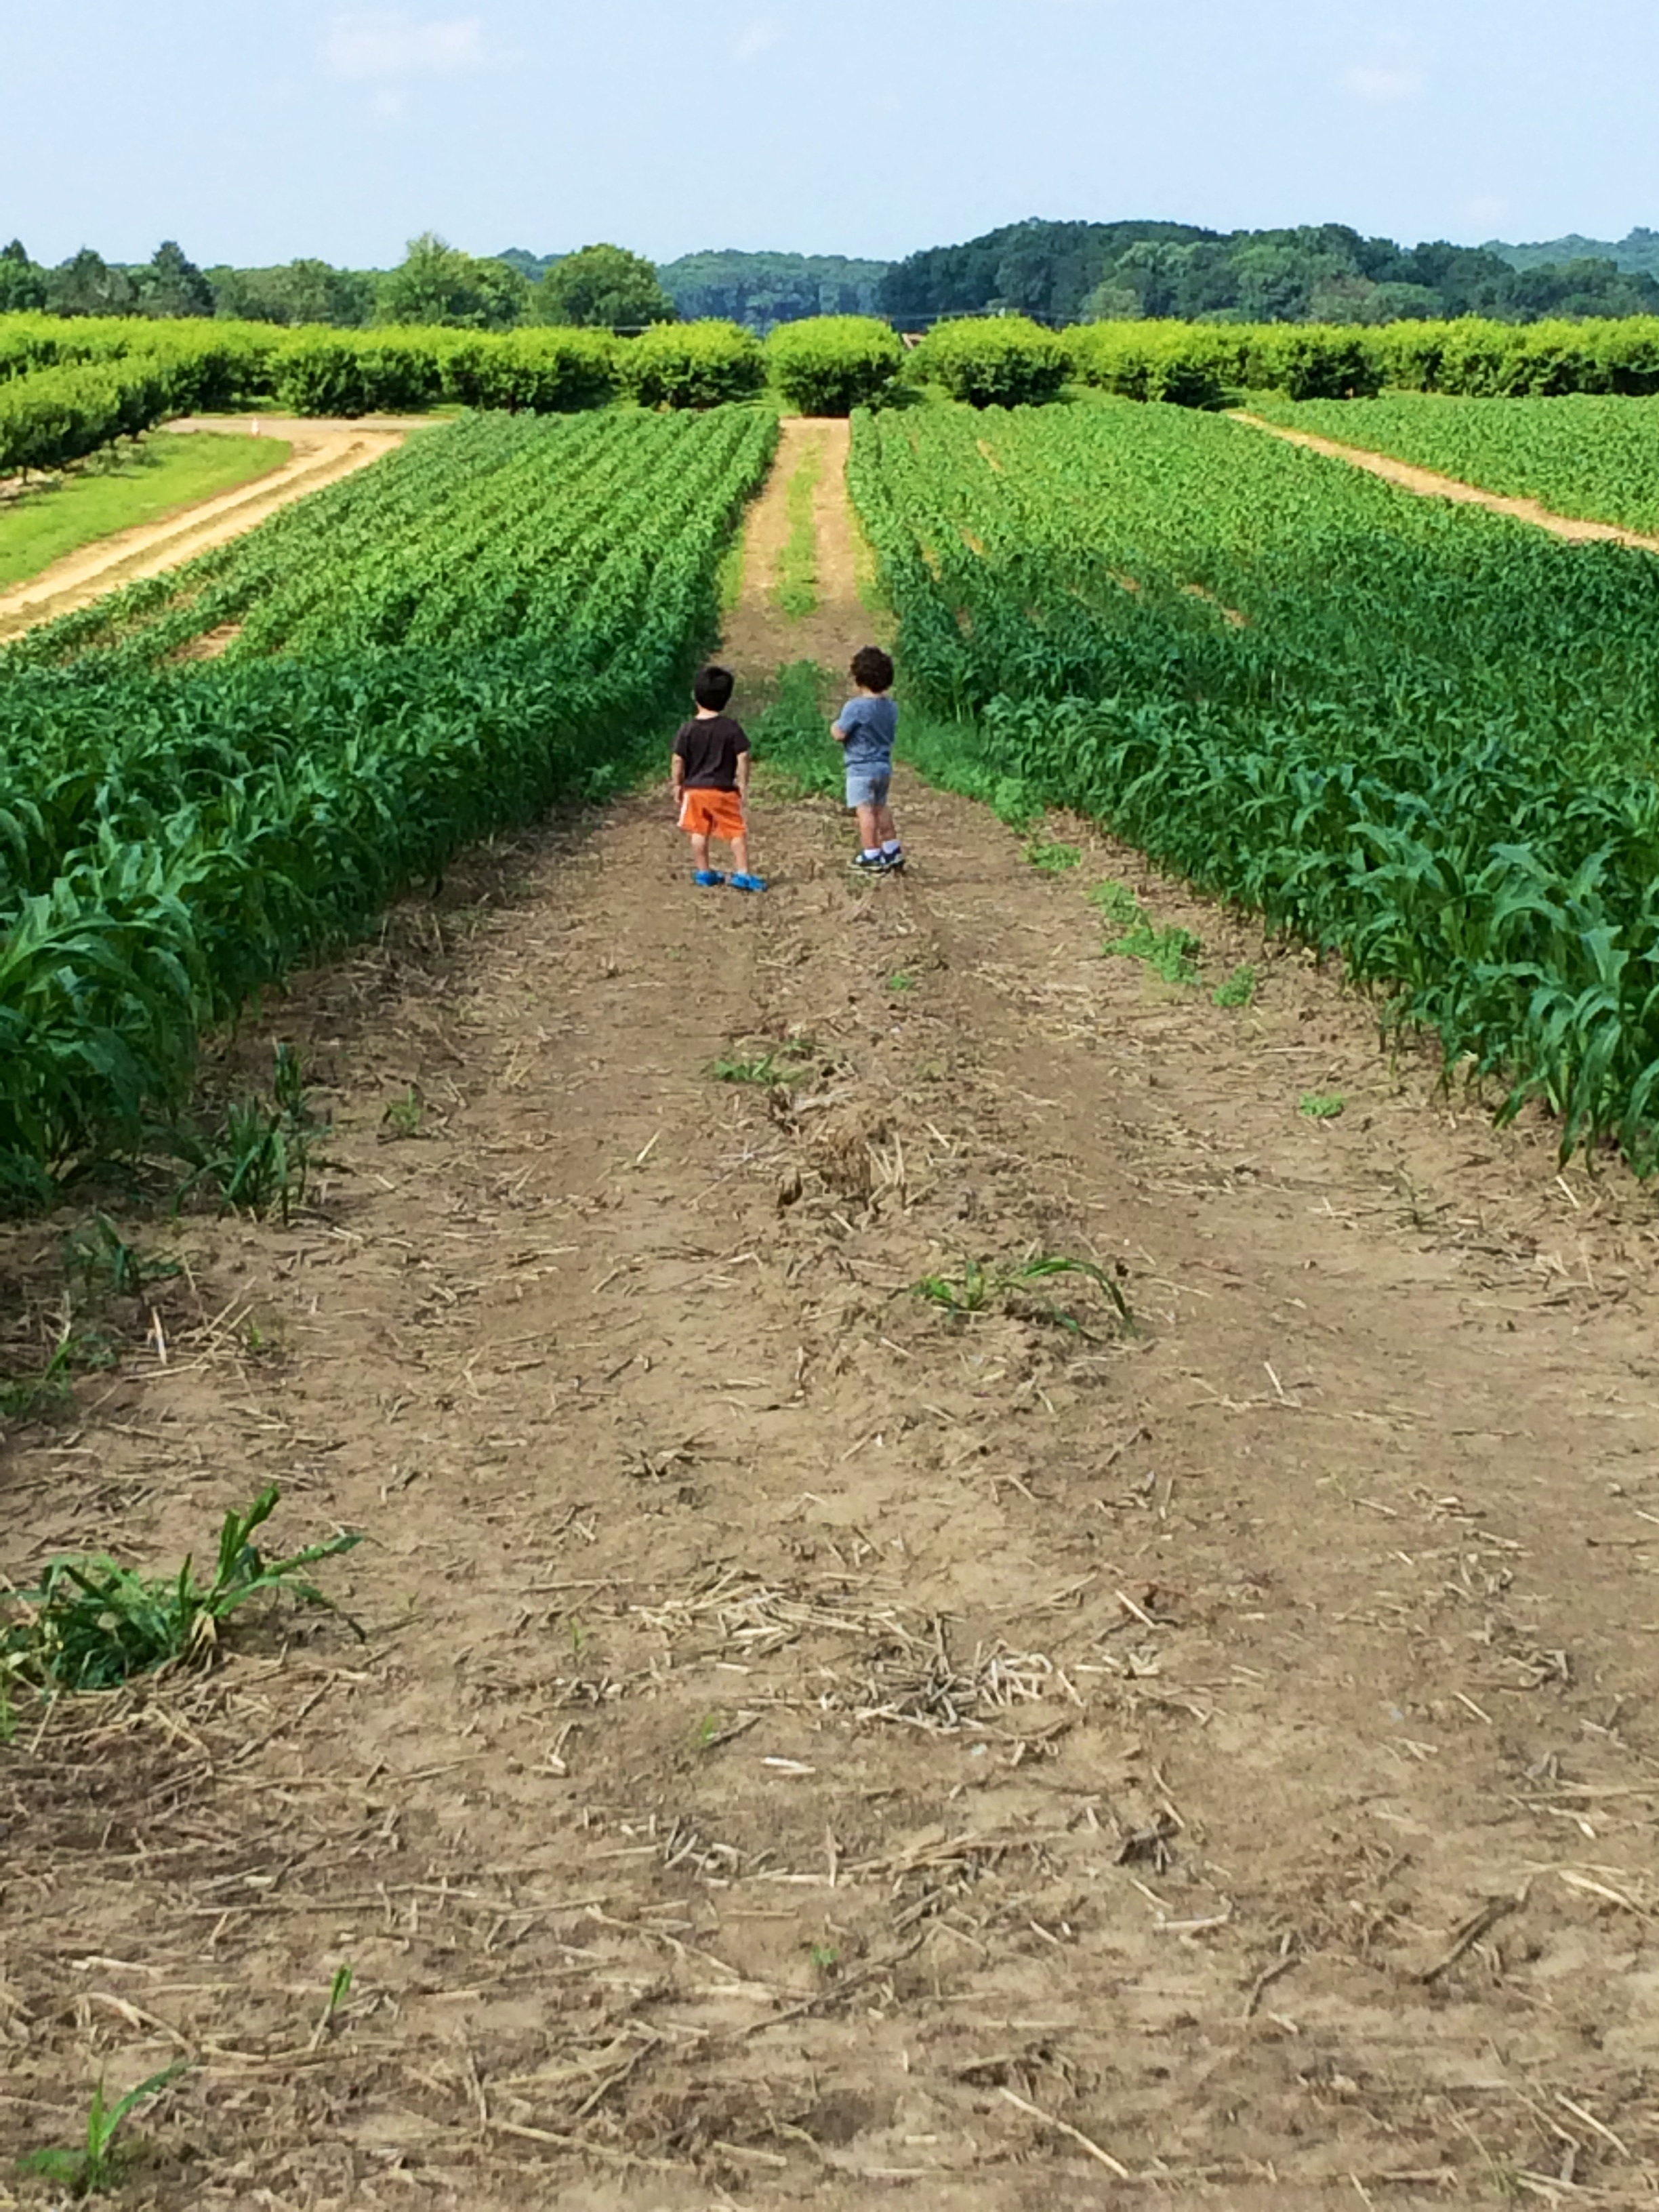
landscape, field, farm, distance, crop, soil, nostalgia, agriculture, children, boys, plantation, twins, rural area, paddy field, grass family